Freaks (Marillion song)

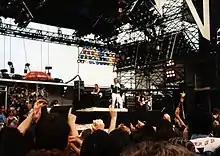
Marillion supporting Queen at an open-air in Mannheim, Germany, June 21, 1986 – this version of "Freaks" was recorded during this show.

The track "Freaks" (recorded at an open-air concert at the May Market Fairground in Mannheim, Germany, on 21 June 1986) was only included on the CD and cassette versions of "The Thieving Magpie", "Kayleigh" (recorded at London Hammersmith Odeon on 9 or 10 January 1986) was also available on the vinyl edition, which only featured the first half of the "Misplaced Childhood" album. The 12" version contained an additional two tracks from the second half of "Misplaced Childhood", which are also not found on the vinyl version of "The Thieving Magpie".